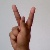
The image shows a hand gesture representing the letter 'K' in Indian Sign Language.